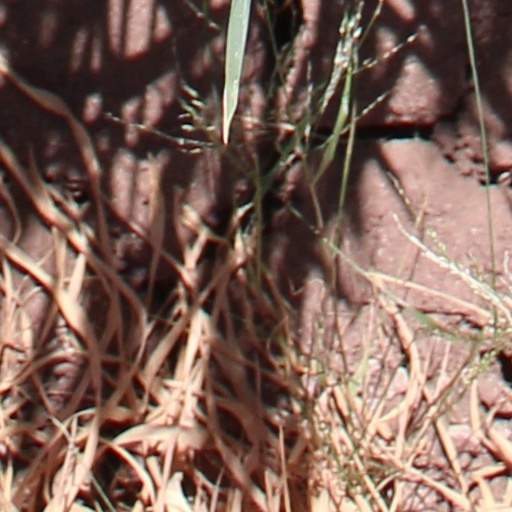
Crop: wheat